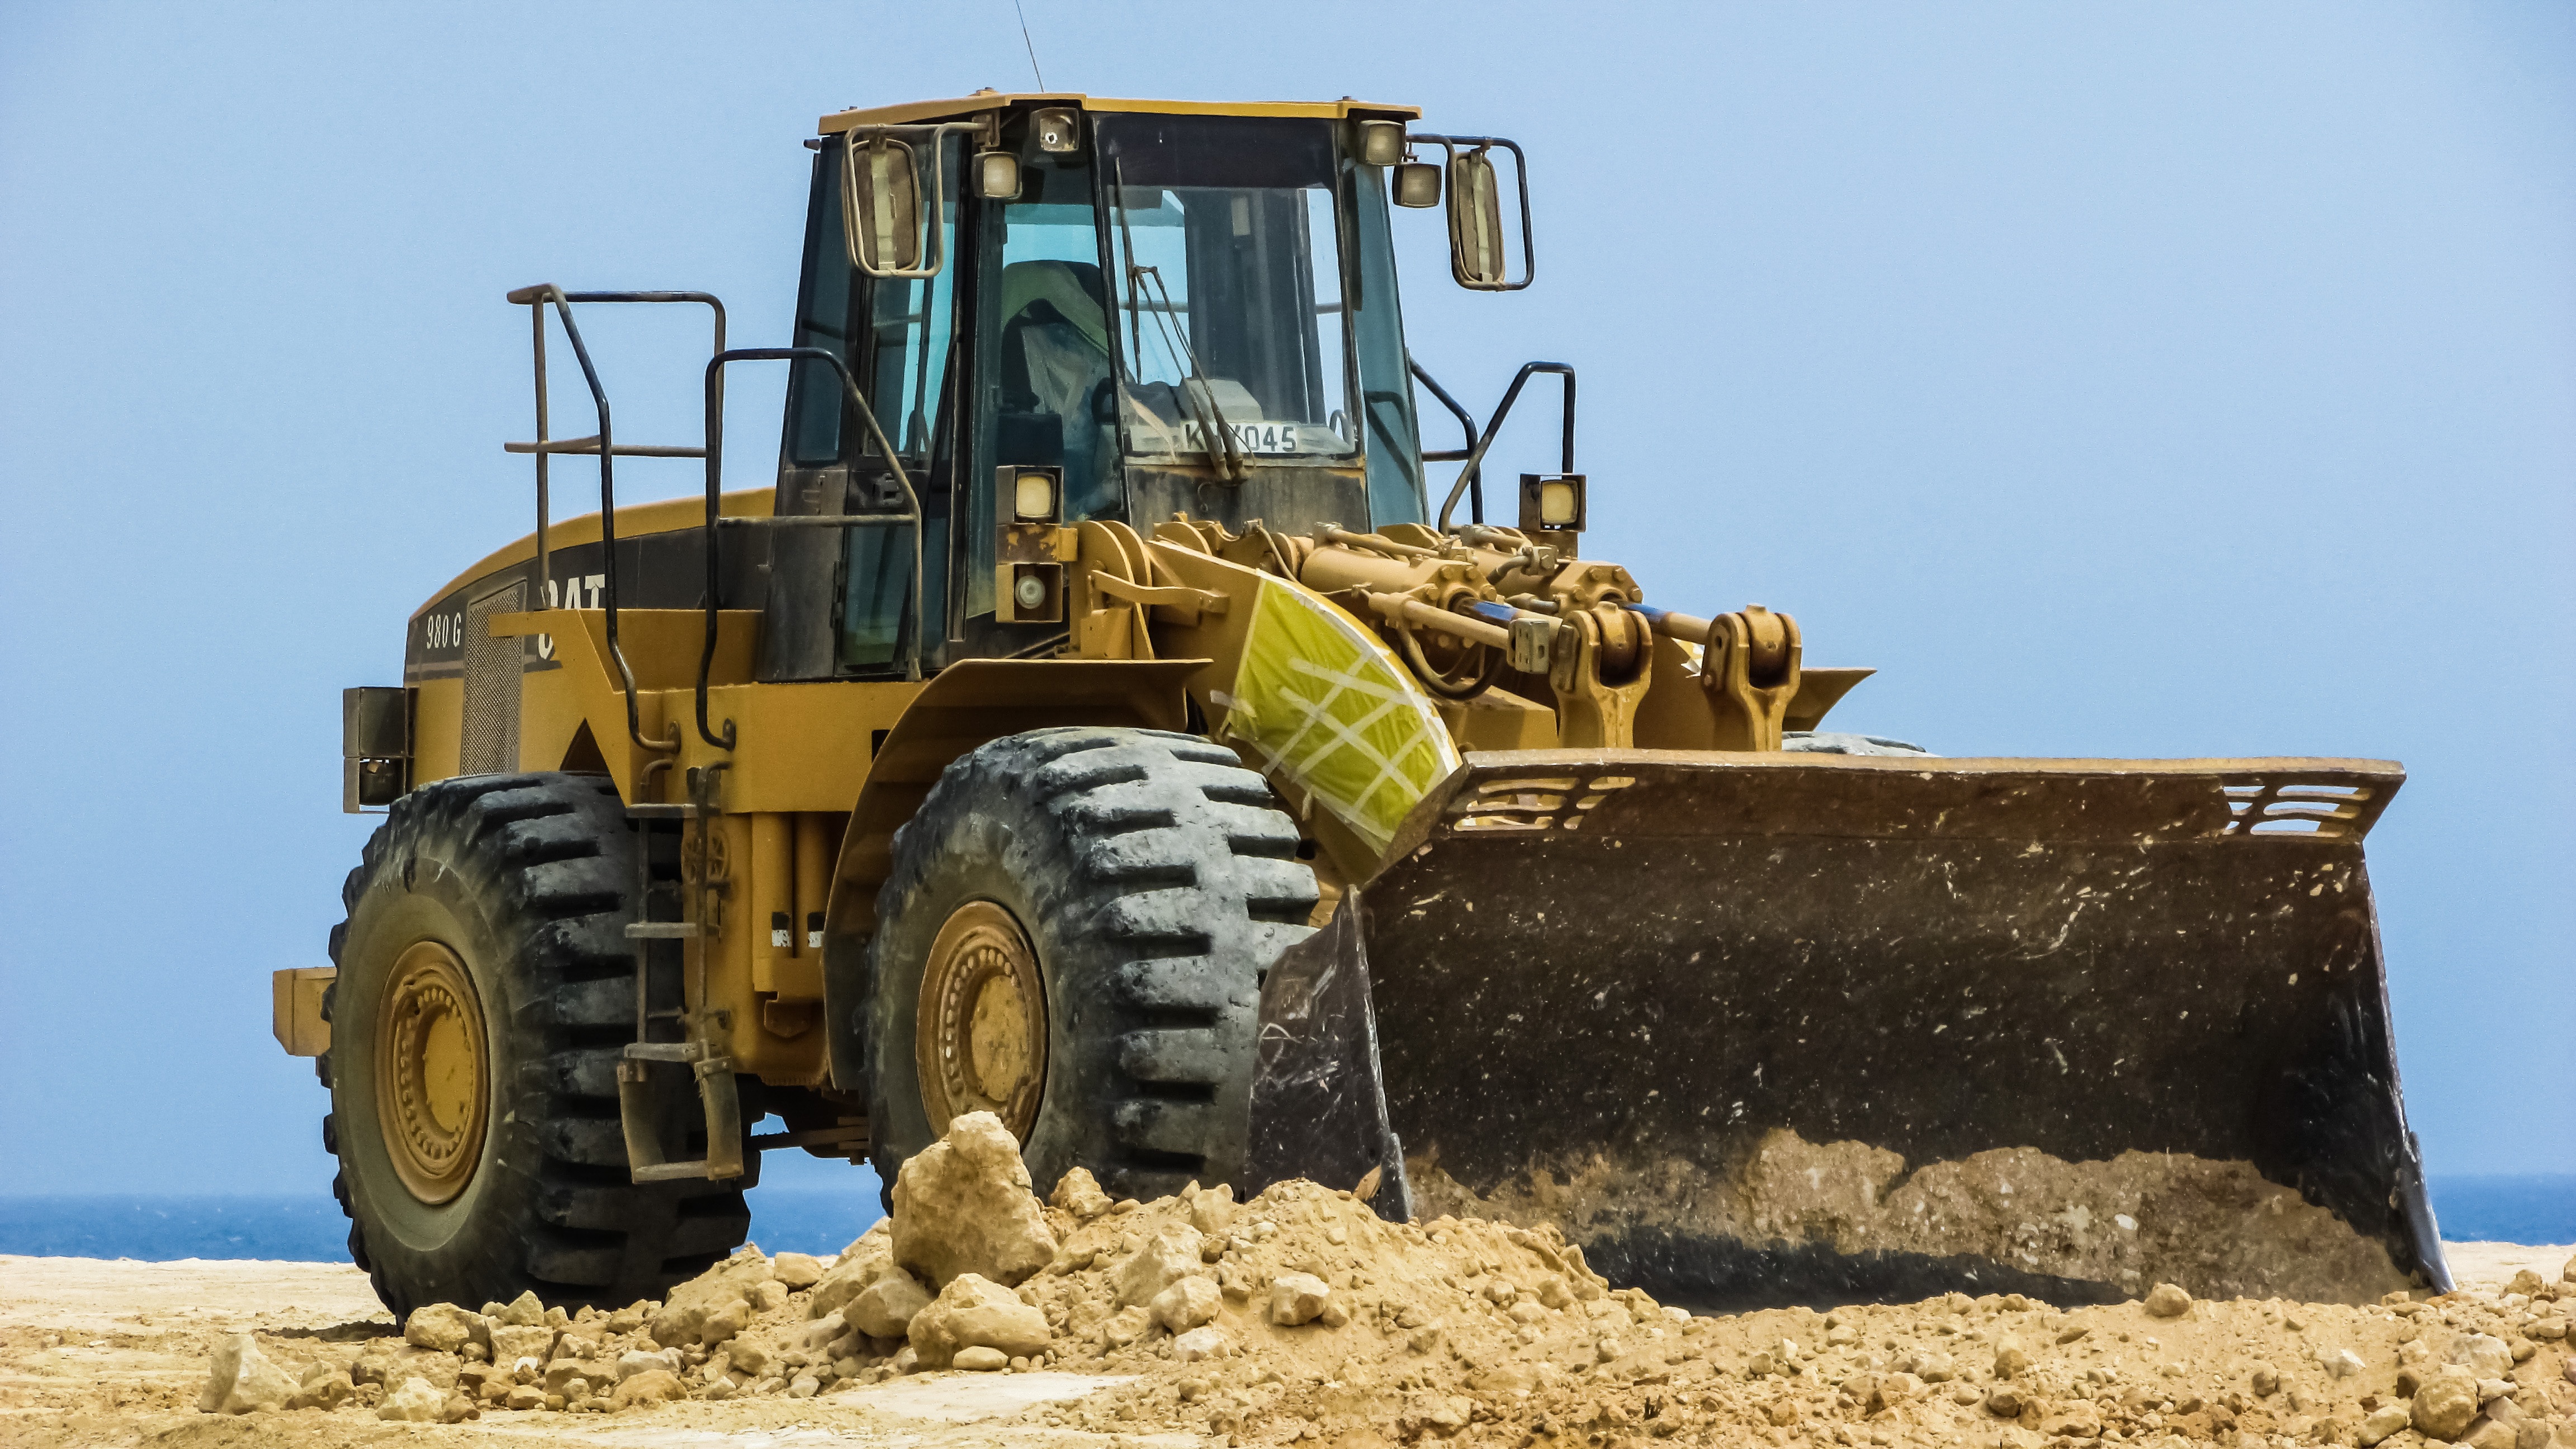
tractor, field, asphalt, construction, vehicle, equipment, soil, machine, yellow, agriculture, bulldozer, power, large, strength, powerful, heavy machine, construction equipment, land vehicle